Sharpie (boat)

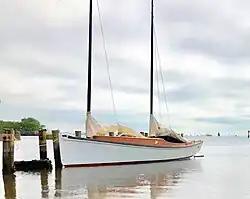
"Egret" replica at The Barnacle Historic State Park, Miami, Florida

Sharpies first became popular in New Haven, Connecticut, towards the end of the 19th century. They came into use as a successor to the dugout log canoe and most likely were derived from the flatiron skiff. In an 1879 edition of Forest and Stream, a man named James Goodsell of the Fair Haven neighborhood claimed to have built the first sharpie with his brother in 1848. His claim was never contested. The Goodsell & Rowe Oyster Barn is shown on Front Street in an 1850 Map of Fair Haven which is now in Yale's Beinecke Rare Book and Manuscript Library. That map shows the homes of E.P. Goodsell, J. D. Goodsell, and J. J. Goodsell also on Front Street.